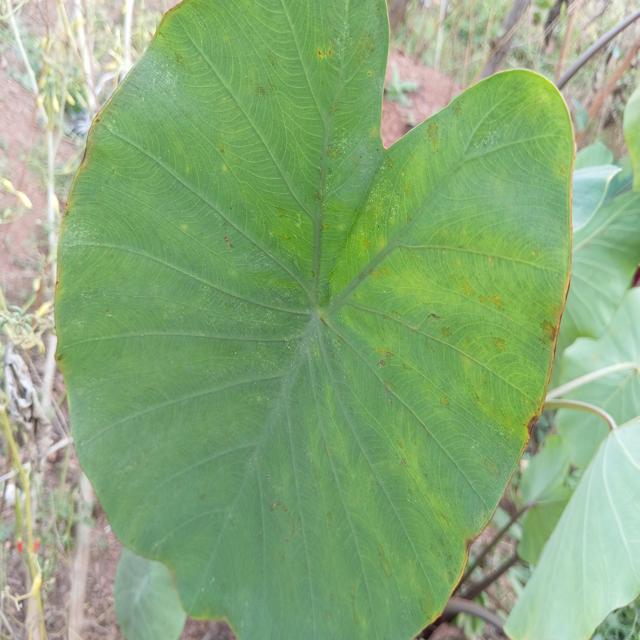
Label: Early_Blight